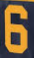
Number: 6